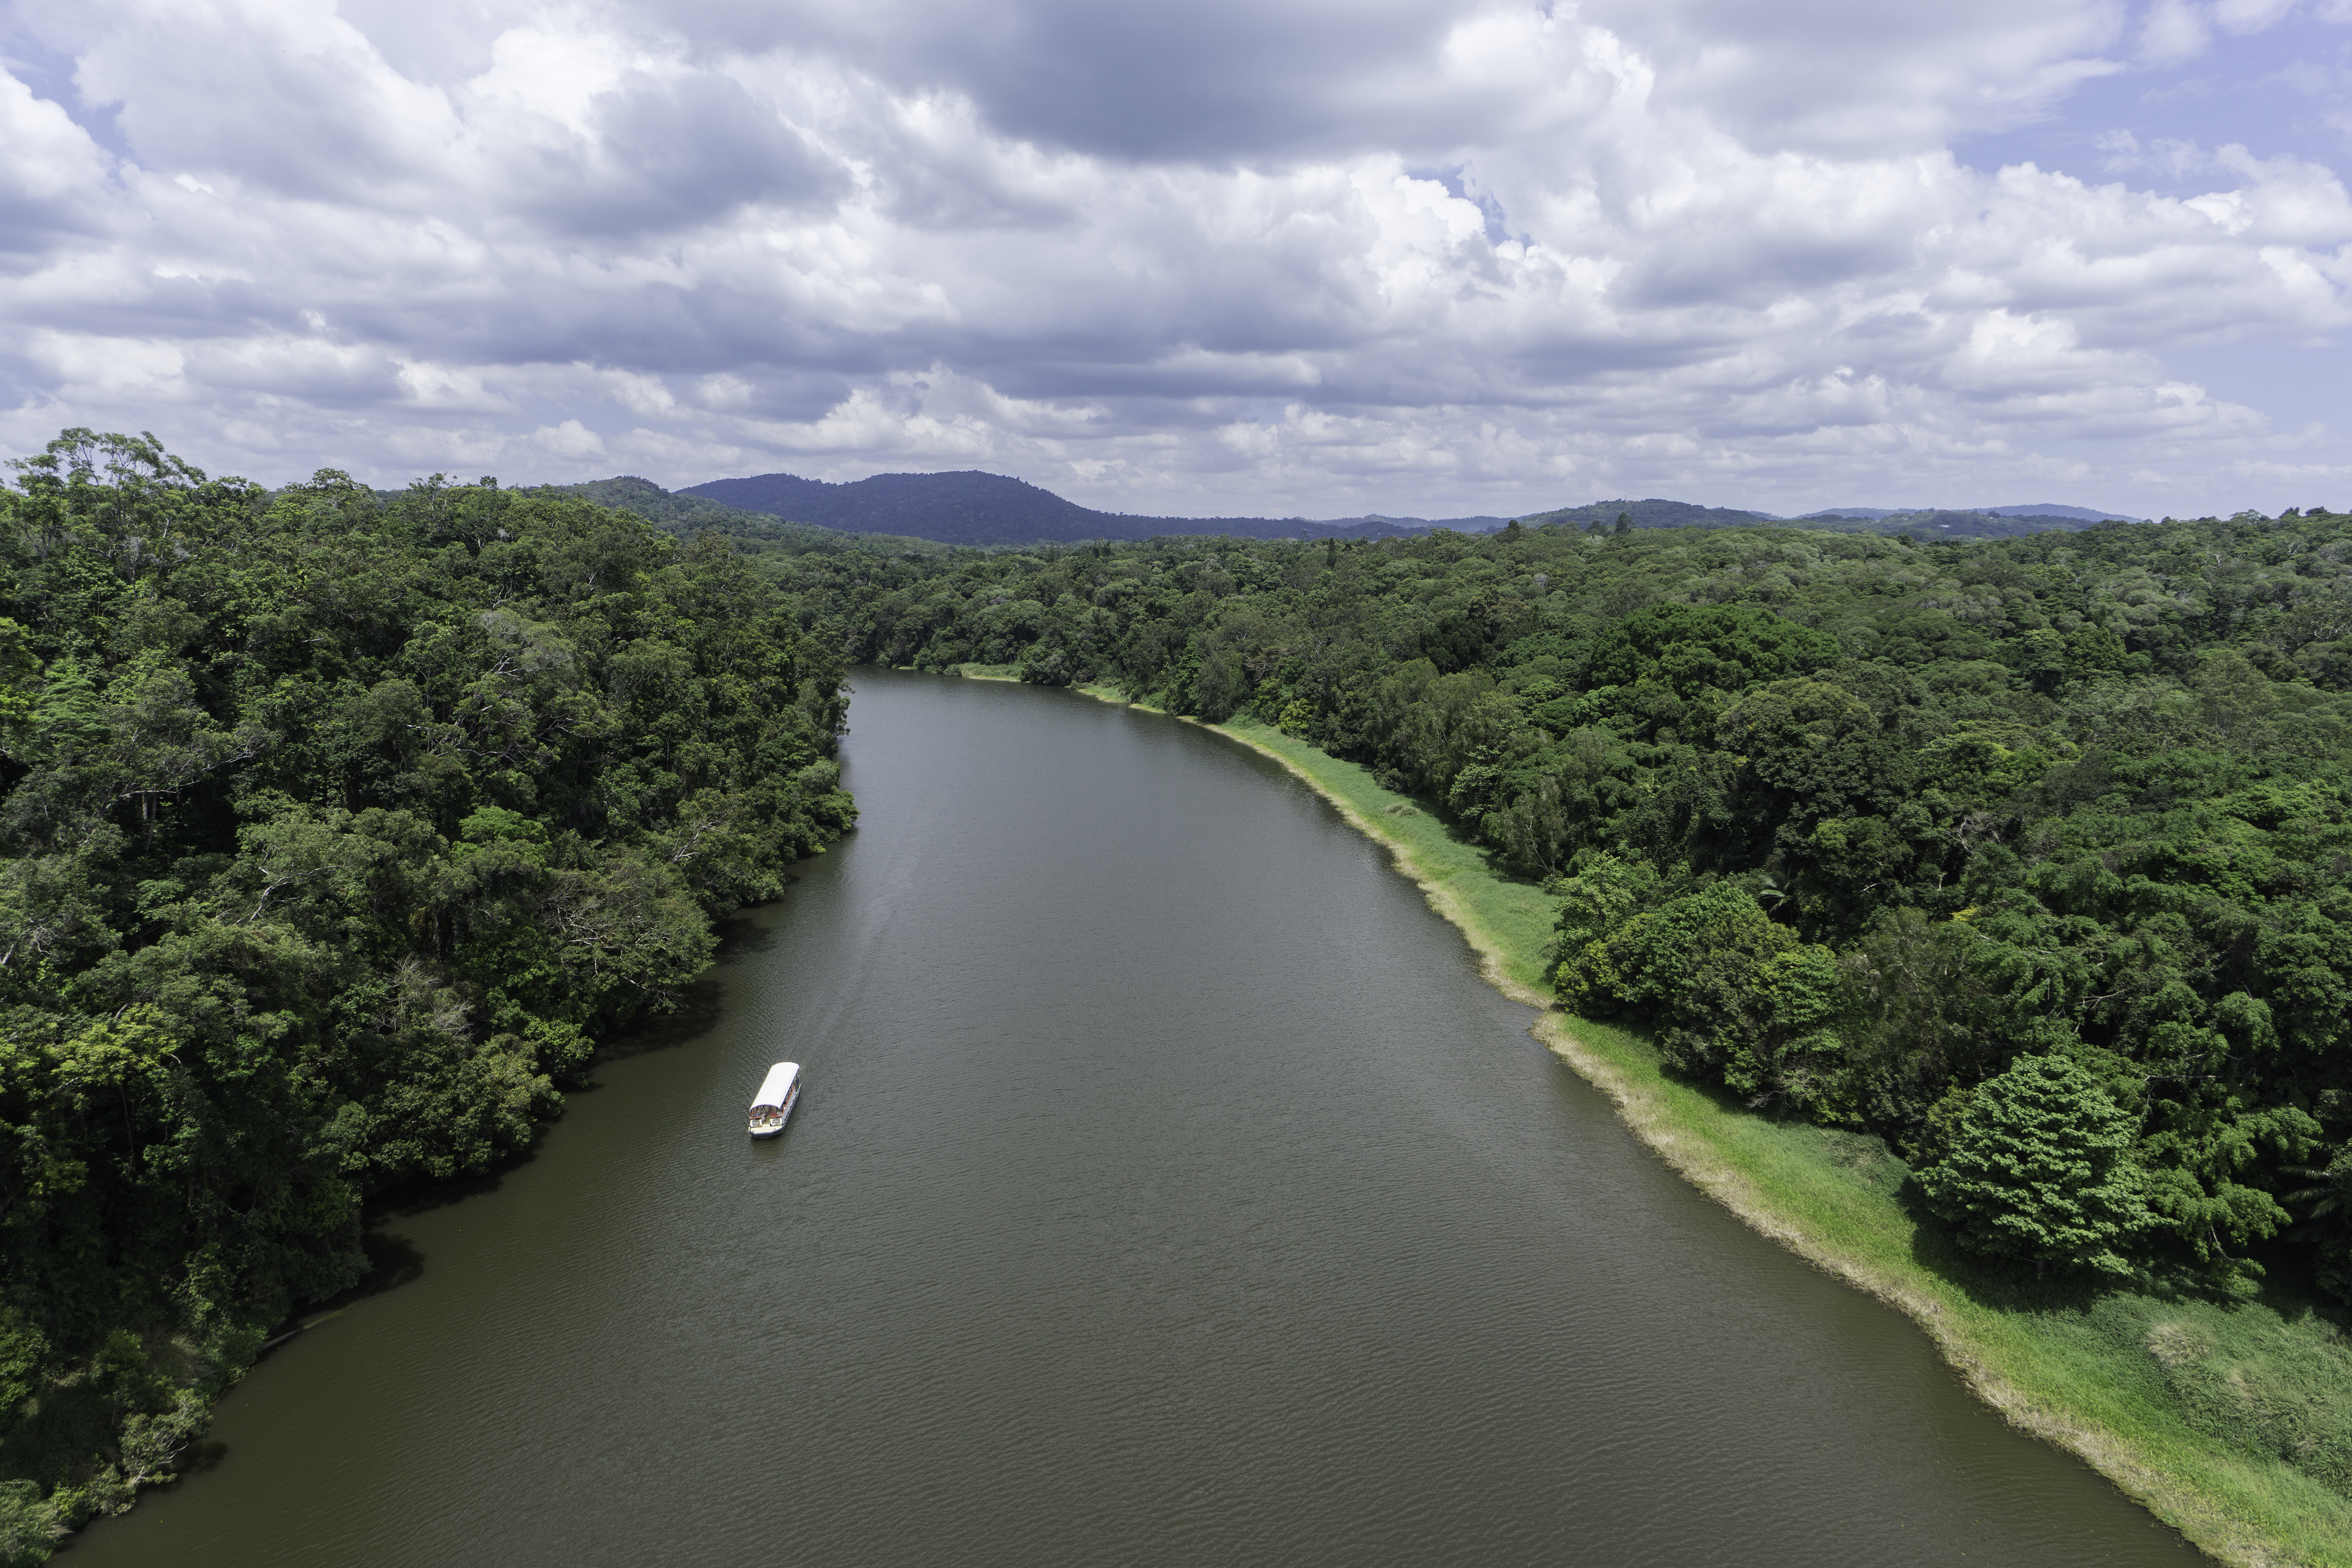
landscape, water, creative, sky, sun, sunrise, car, morning, rail, river, canal, photo, tourist, travel, cable, things, reservoir, tourism, waterway, body of water, australia, free, clouds, rainforest, cc, wetland, floodplain, commons, way, ultra, wide, angle, sony, cropped, channel, do, habitat, queensland, rise, mirrorless, apsc, loch, oz, ecosystem, cairns, share, a6000, qld, aus, licence, ballooning, kuranda, skyrail, 1018mm, uwa, landform, aerial photography, natural environment, geographical feature